Urmi Basu

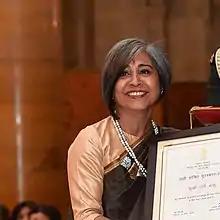
in 2017

Urmi Basu is an Indian activist who has been protecting sex workers in Kolkata. In 2019 she received the Nari Shakti Puraskar - the highest award for women in India.